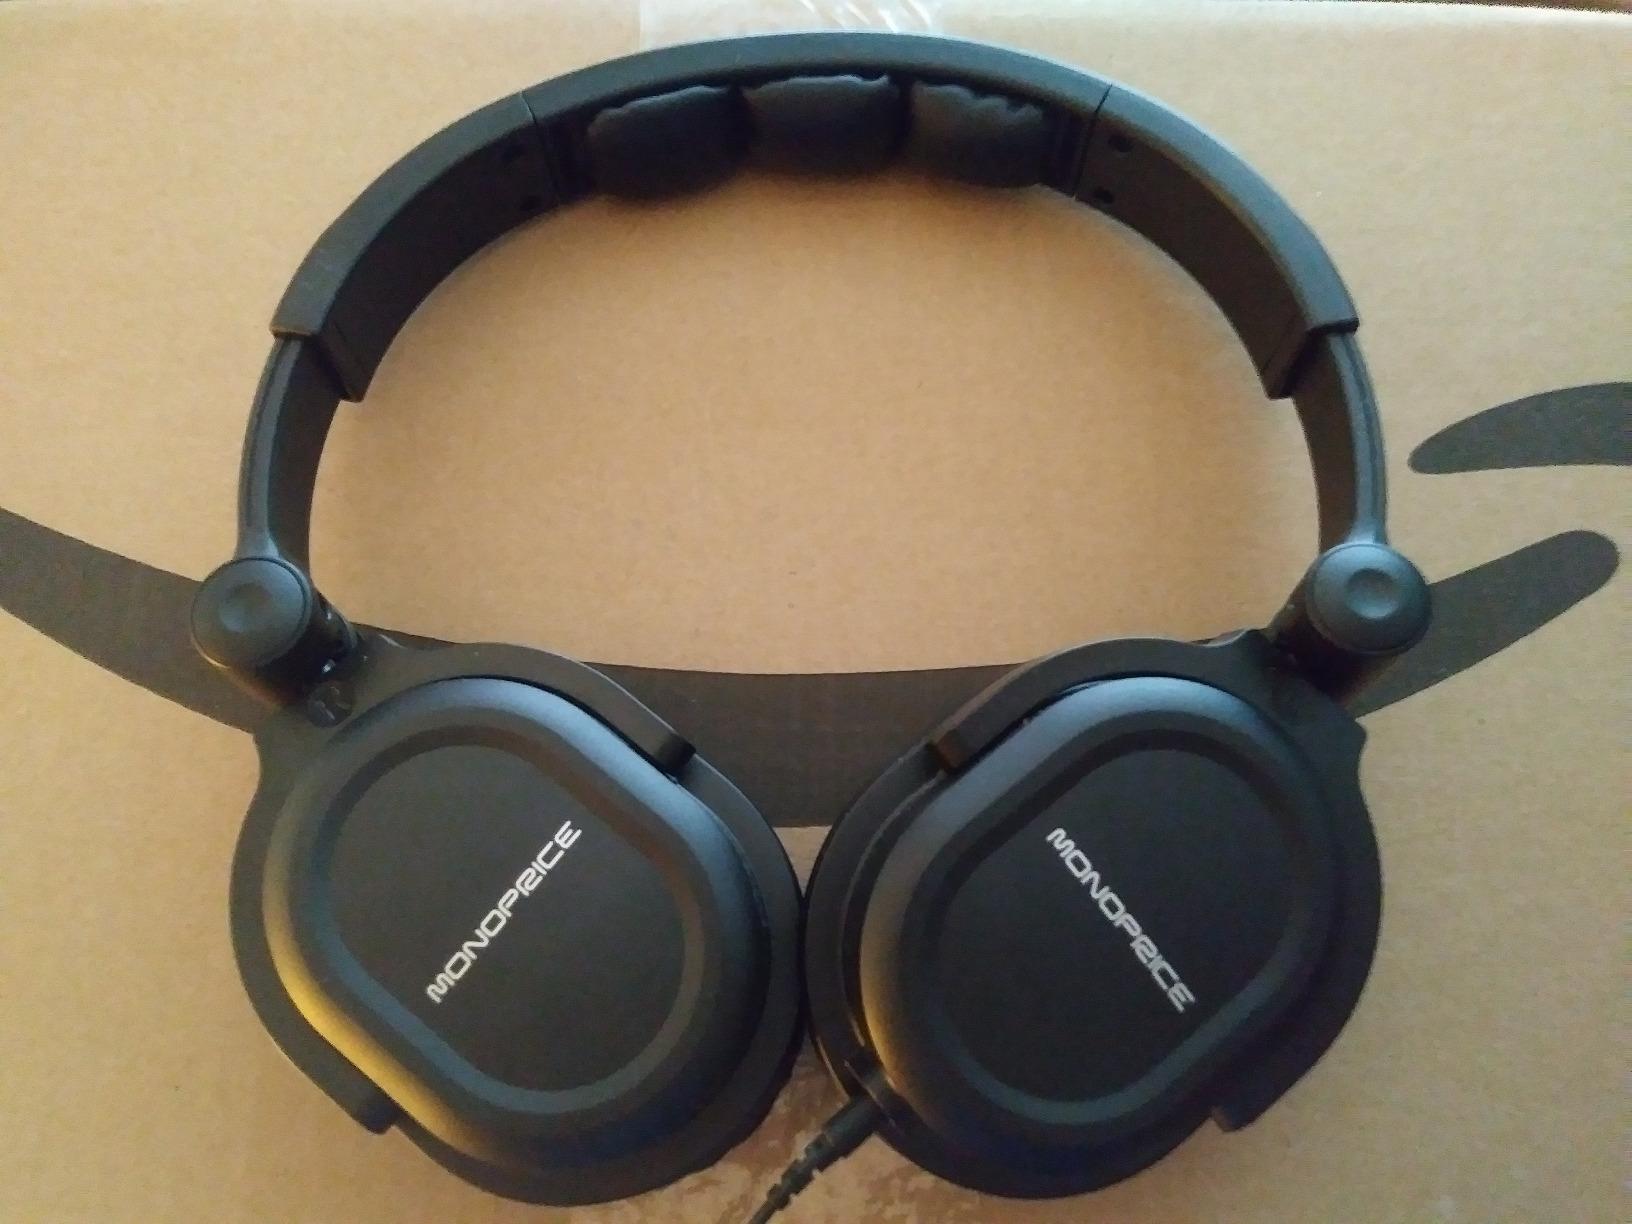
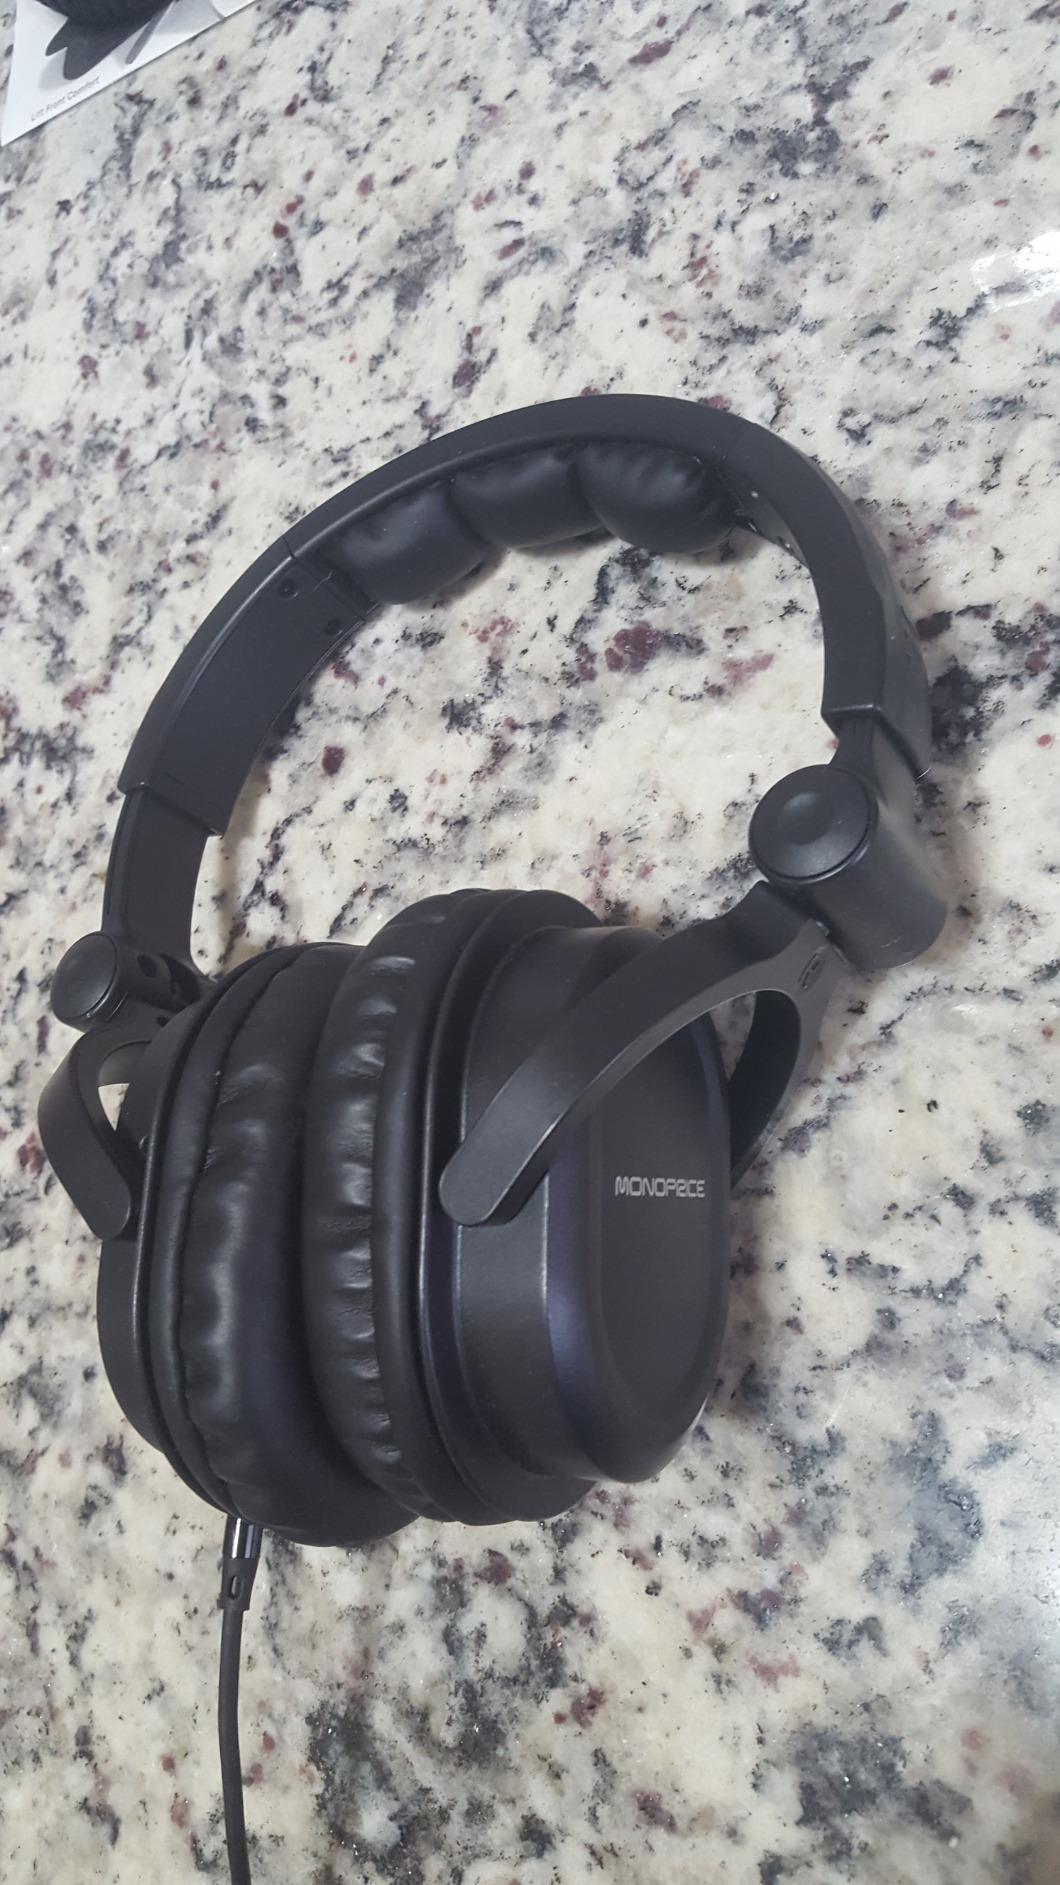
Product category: headphones
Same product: yes